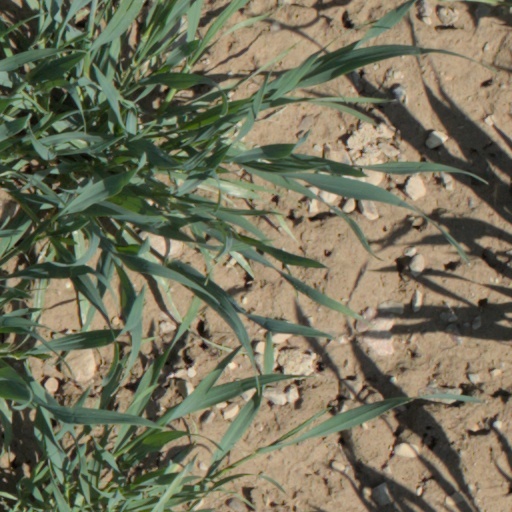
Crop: wheat